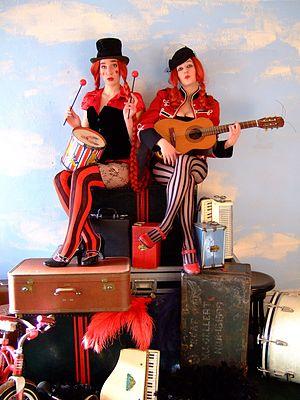
Vermillion Lies est un groupe de cabaret originaire de Californie.